Reza Ali

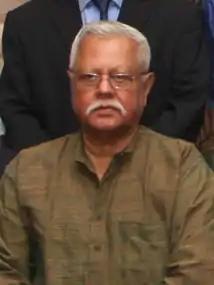
Ali in 2012

Reza Ali (10 April 1940 – 13 February 2023) was a Bangladeshi politician, businessman and lawyer. He served as a member of the Jatiya Sangsad, representing the Awami League in the Mymensingh-7 constituency from 2009 to 2014.